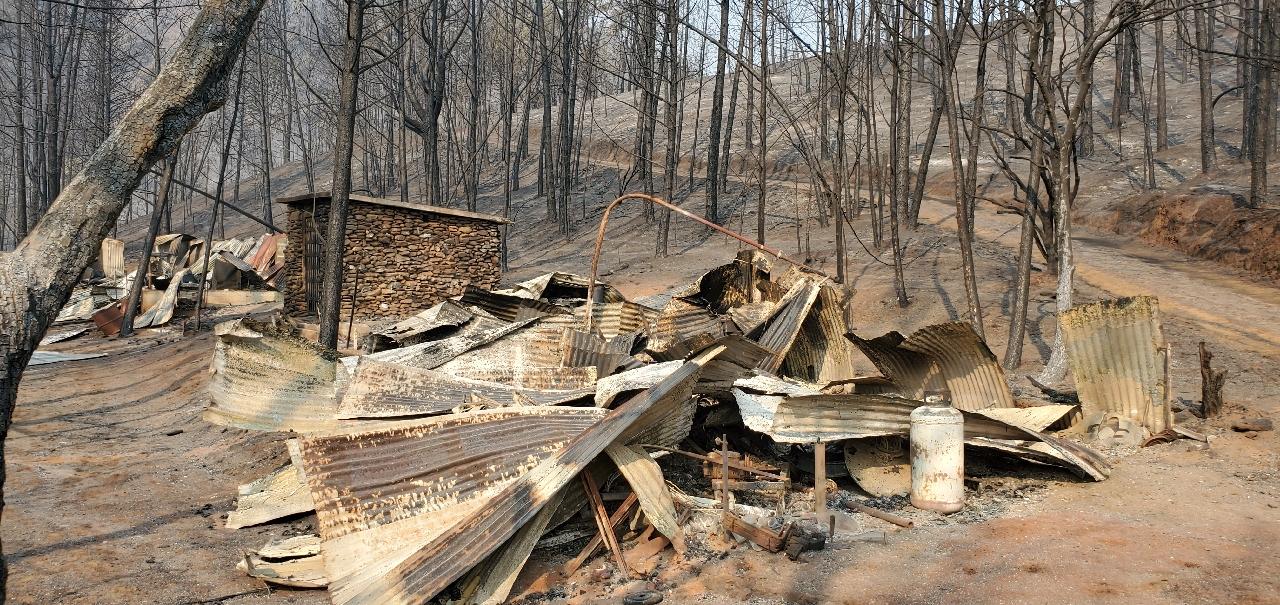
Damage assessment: destroyed